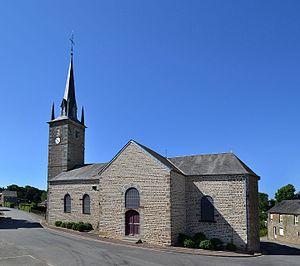
Landigou (Orne)
Landigou est une commune française, située dans le département de l'Orne en région Normandie, peuplée de 440 habitants.